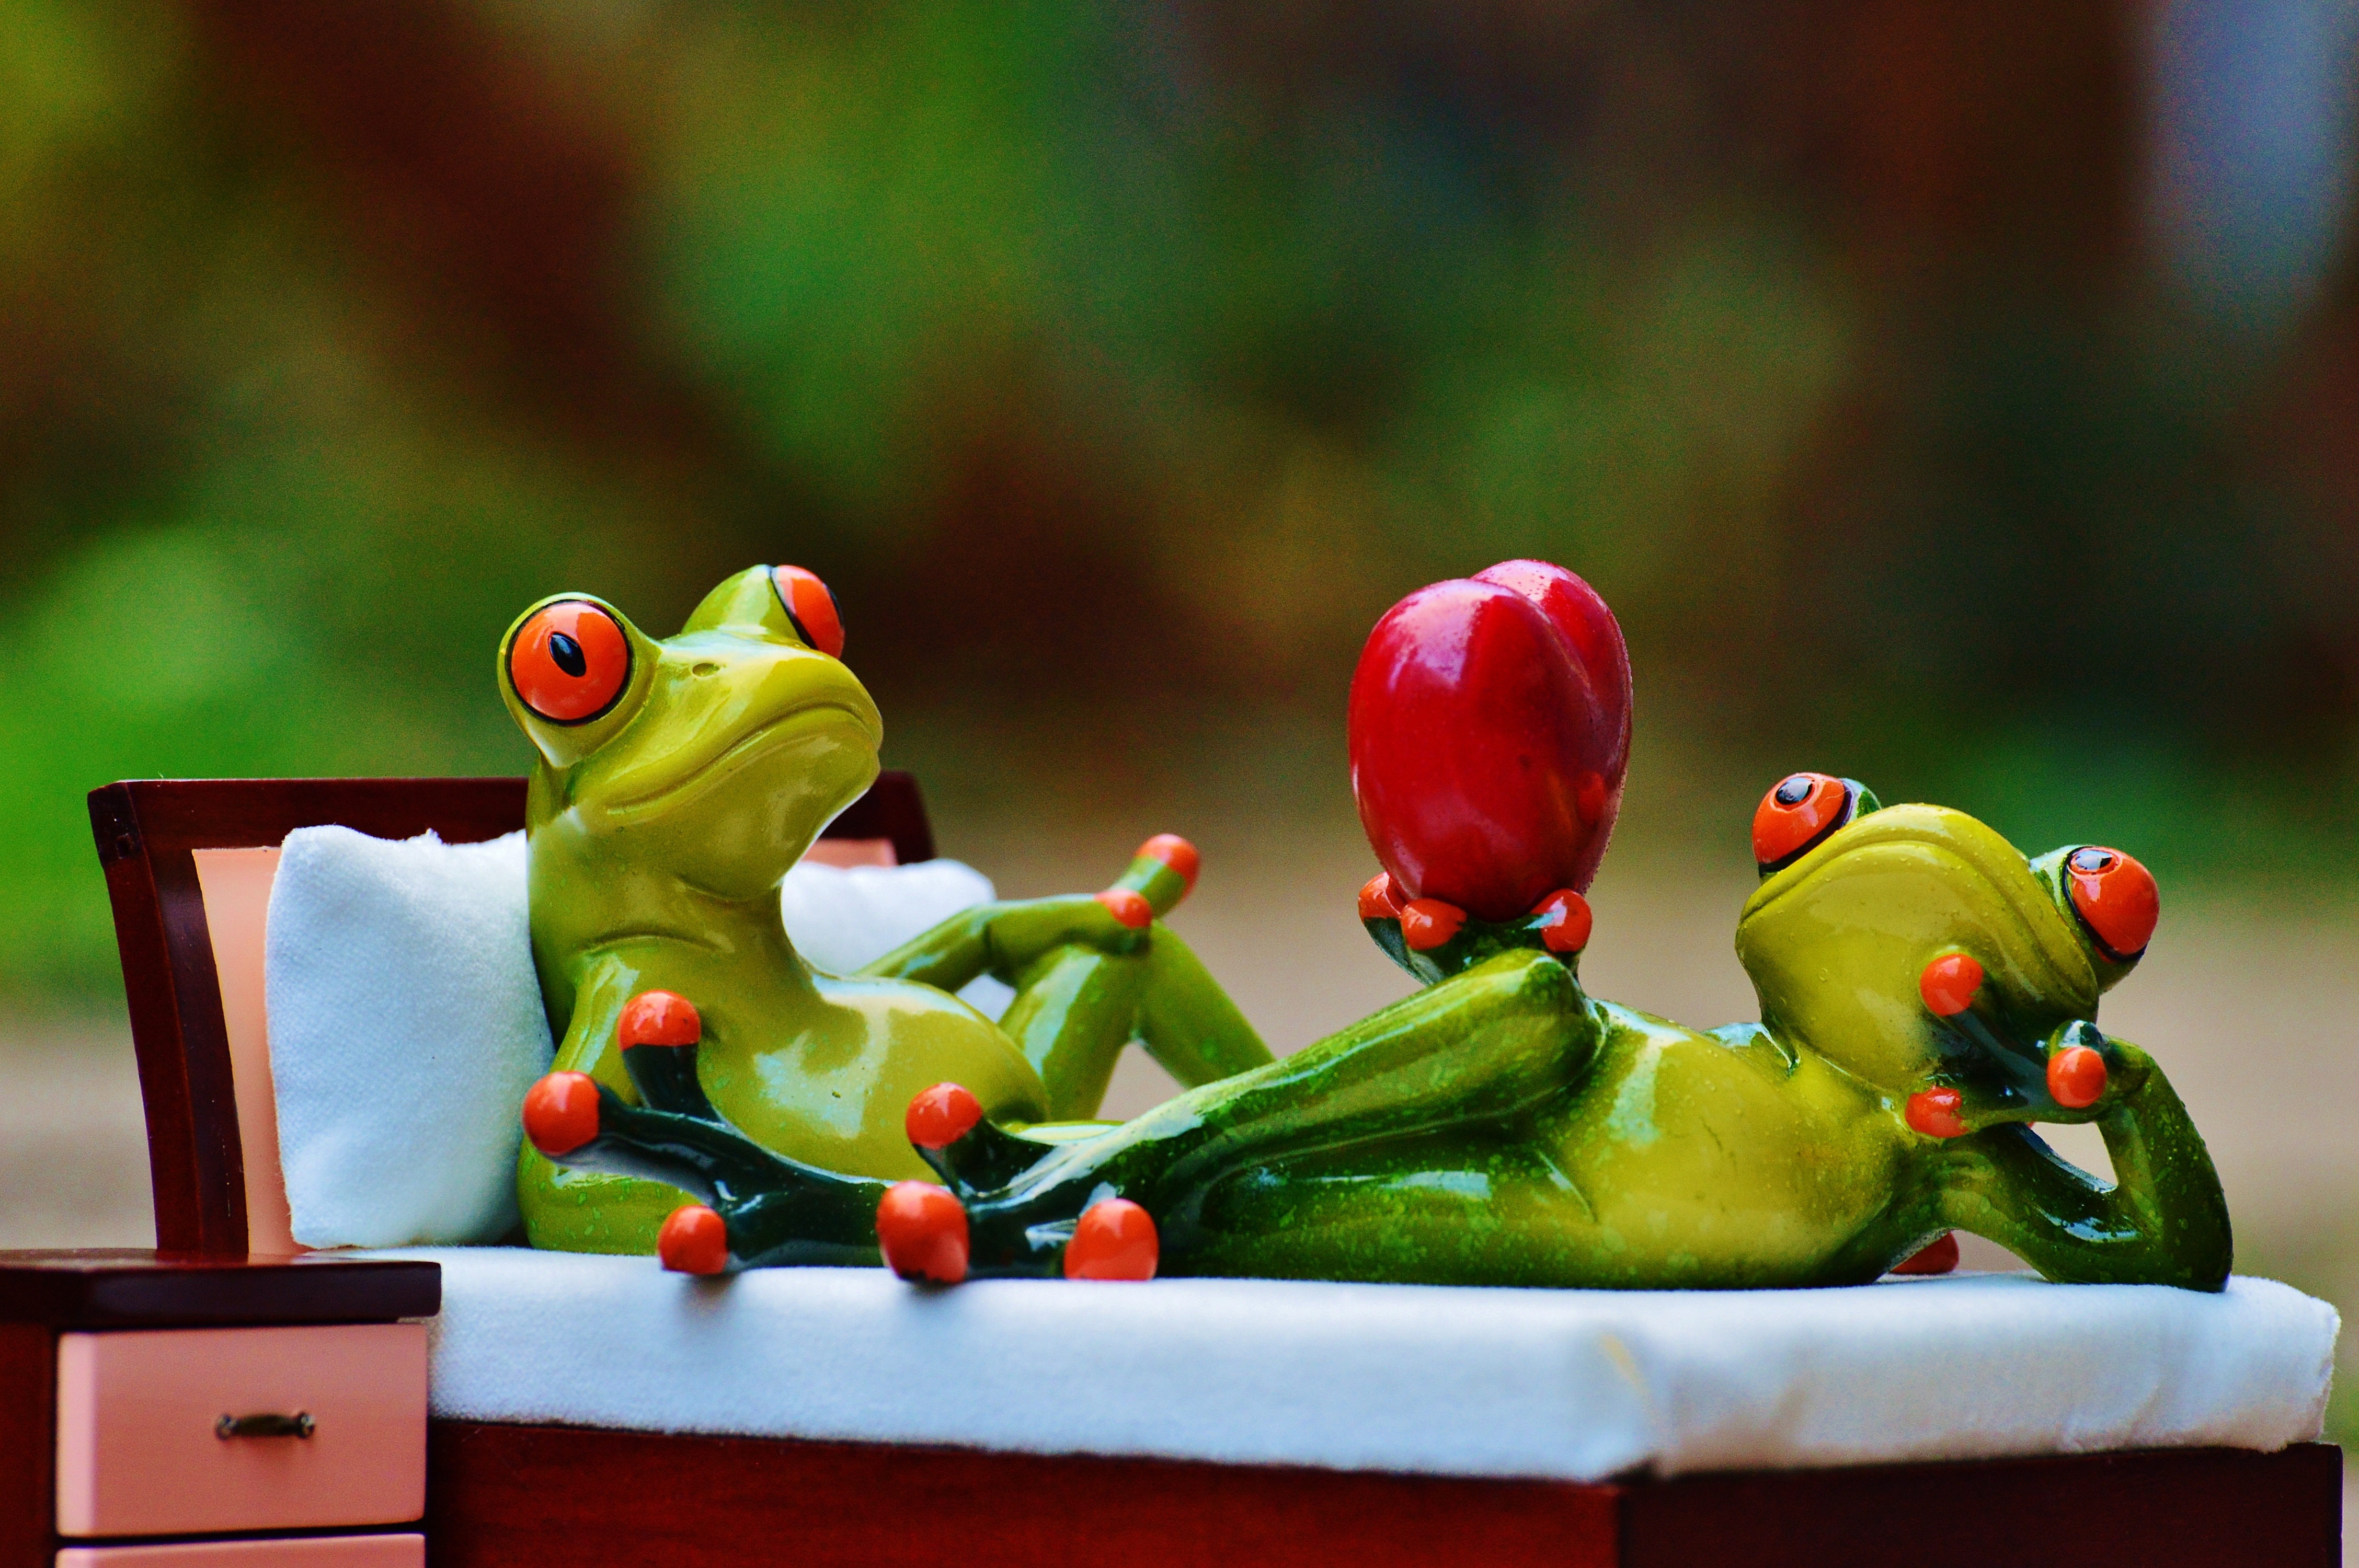
sweet, flower, animal, cute, love, heart, green, red, frog, amphibian, together, couch, tree frog, figure, bed, funny, togetherness, macro photography, concerns, valentine's day, bedside table